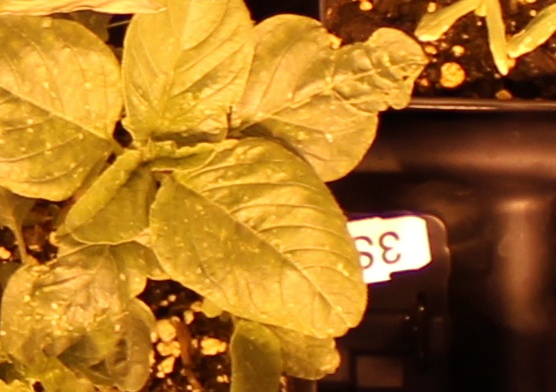
Label: Redroot Pigweed